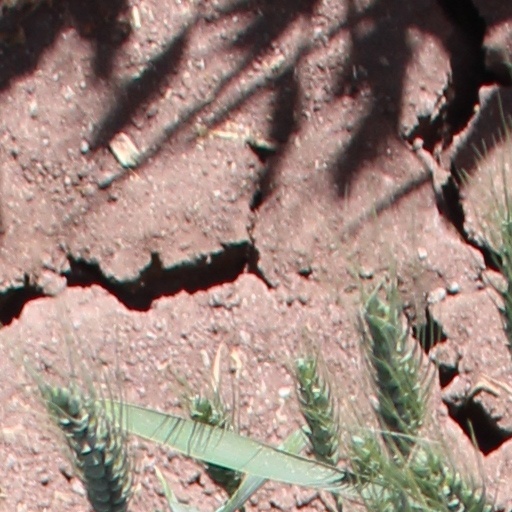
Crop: wheat